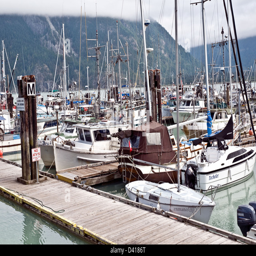
fishing boats and sailboats at the marina at the mouth